Bancroft Davis

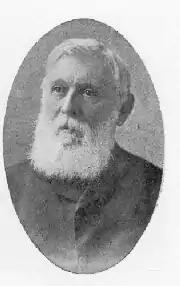
Bancroft Davis later in life

Davis served as Reporter of Decisions of the Supreme Court of the United States from 1883 to 1902.